Del Rio, Texas

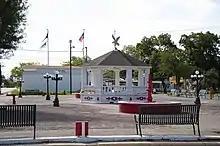
Brown Plaza in Del Rio

A cultural melting pot, Del Rio is home to people of a mix of ethnic and racial backgrounds, including Hispanic, Black Seminole, Mestizo, and Tejano.